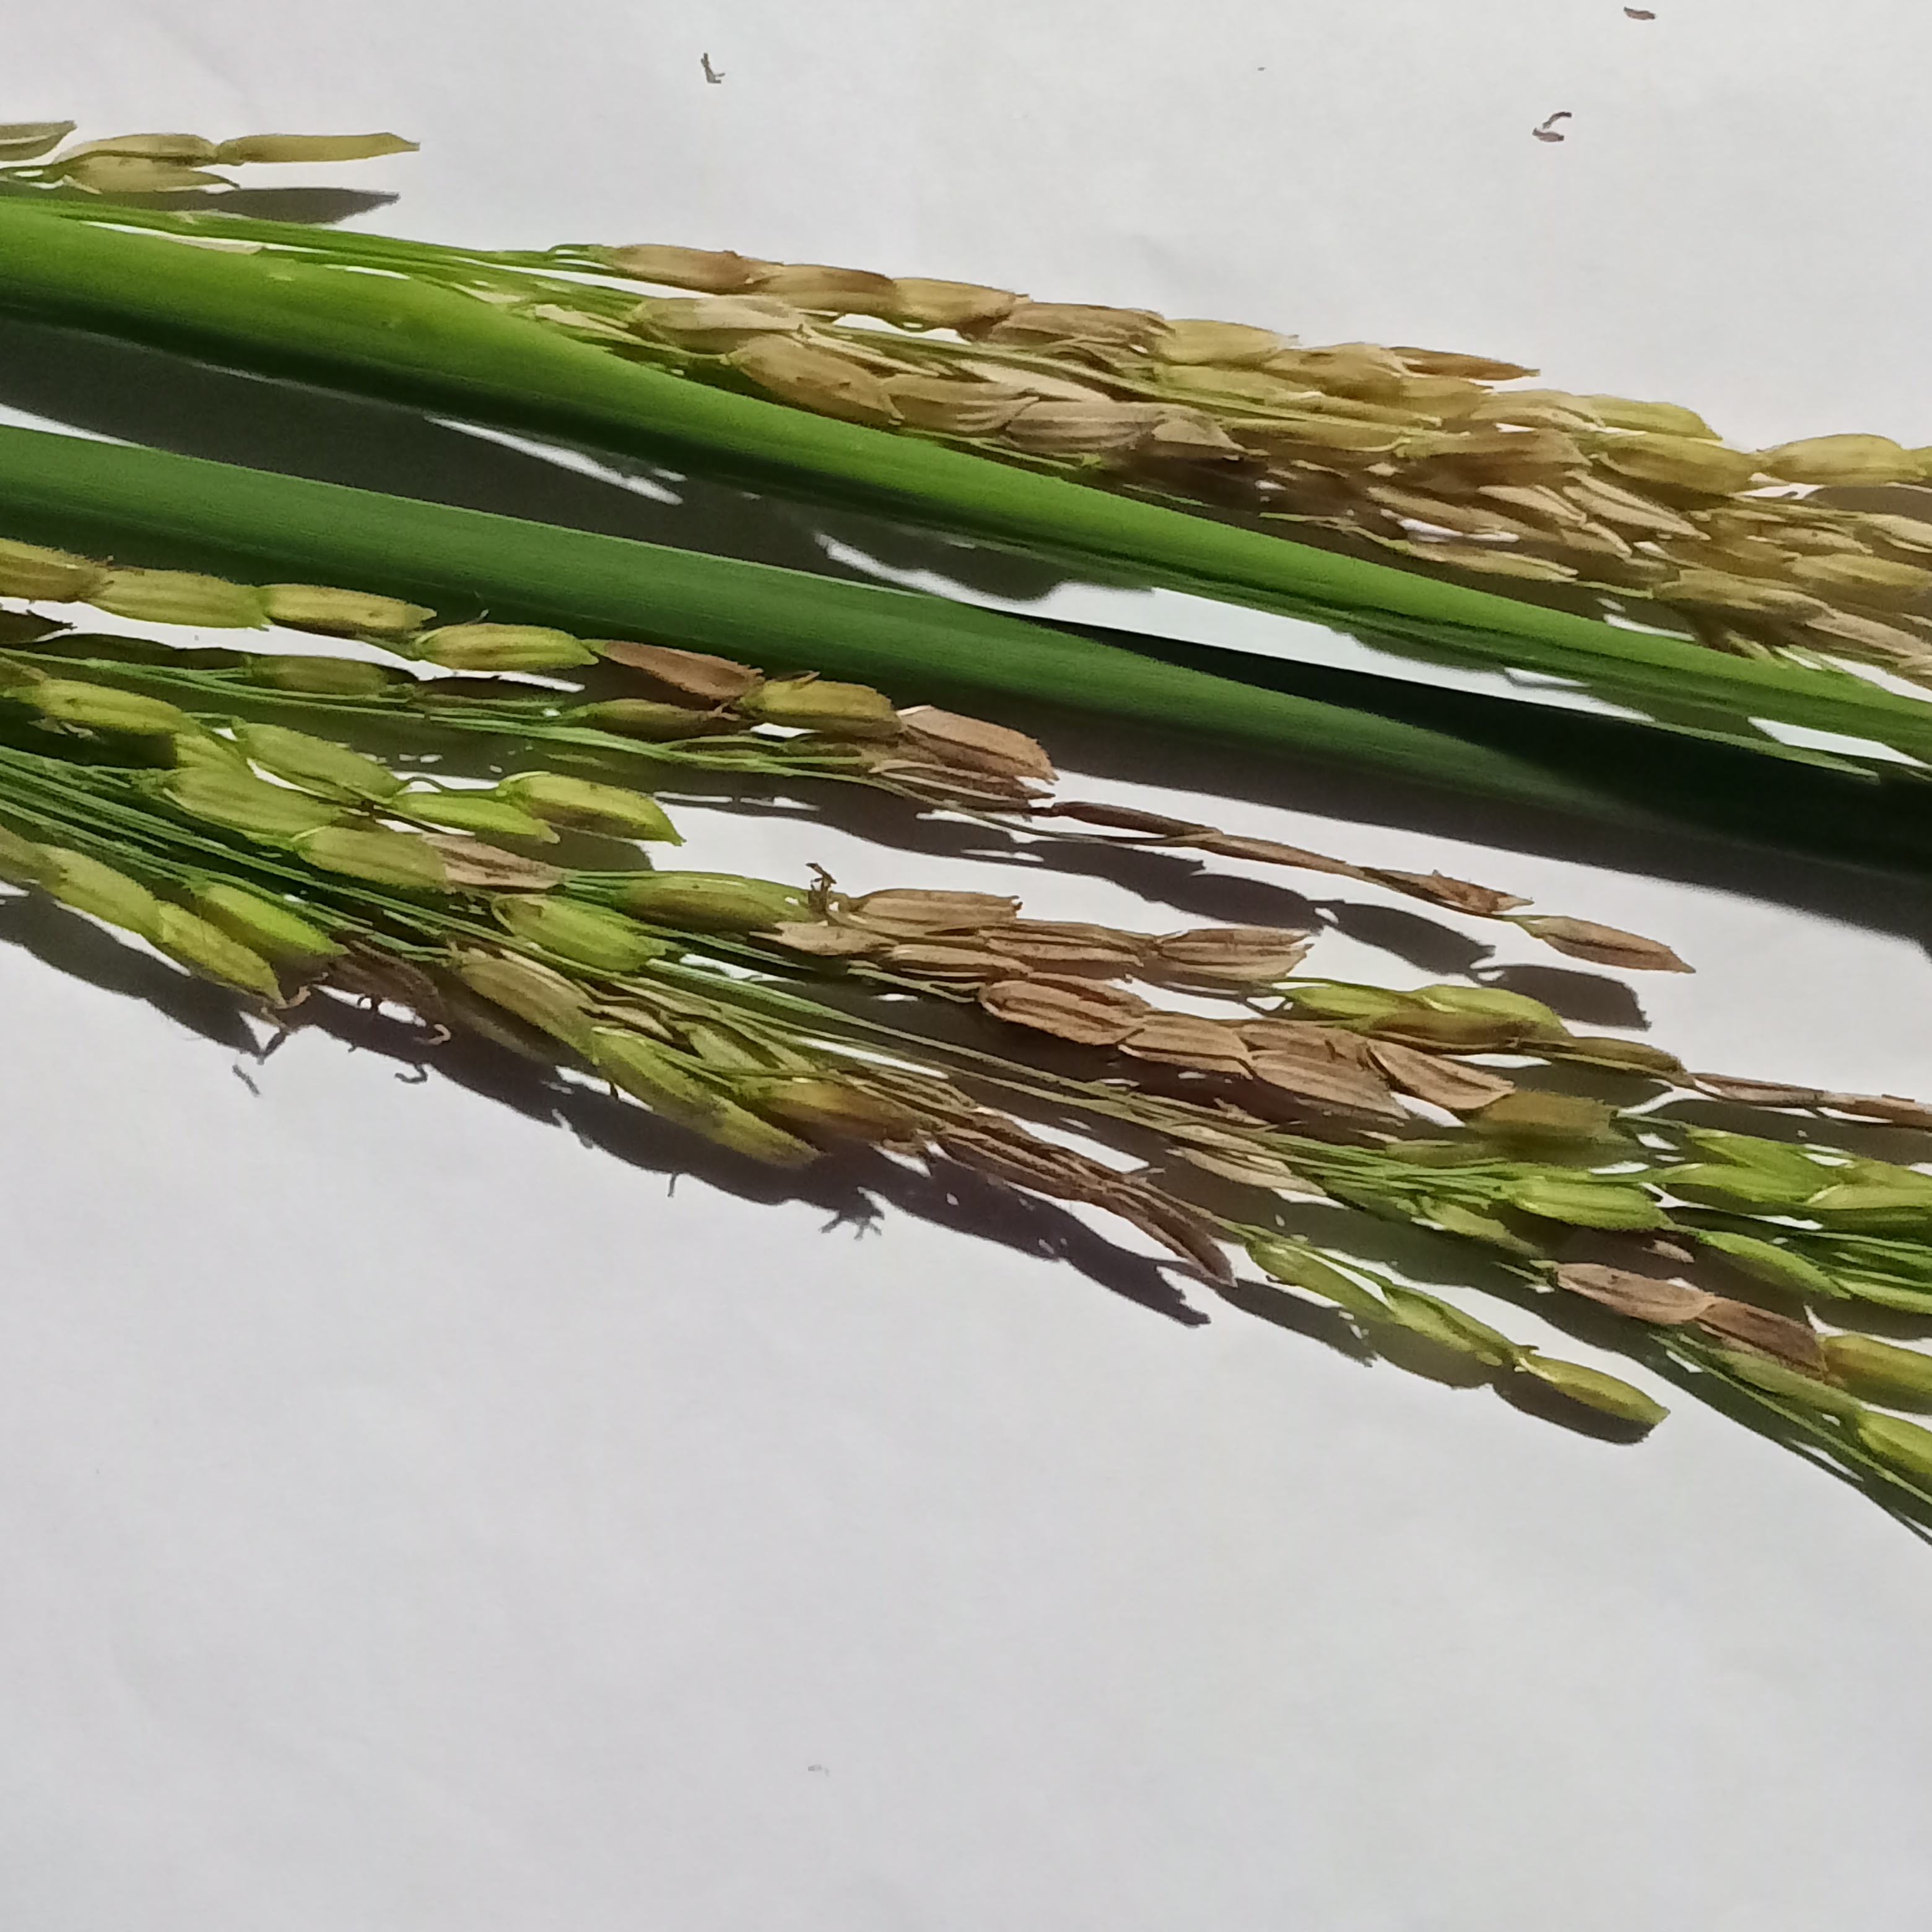
Nhãn: Bệnh Đạo ôn lá và cổ bông (Rice leaf and neck blast)